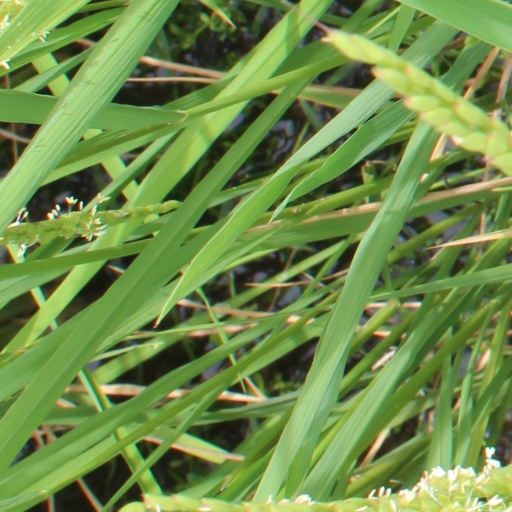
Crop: rice